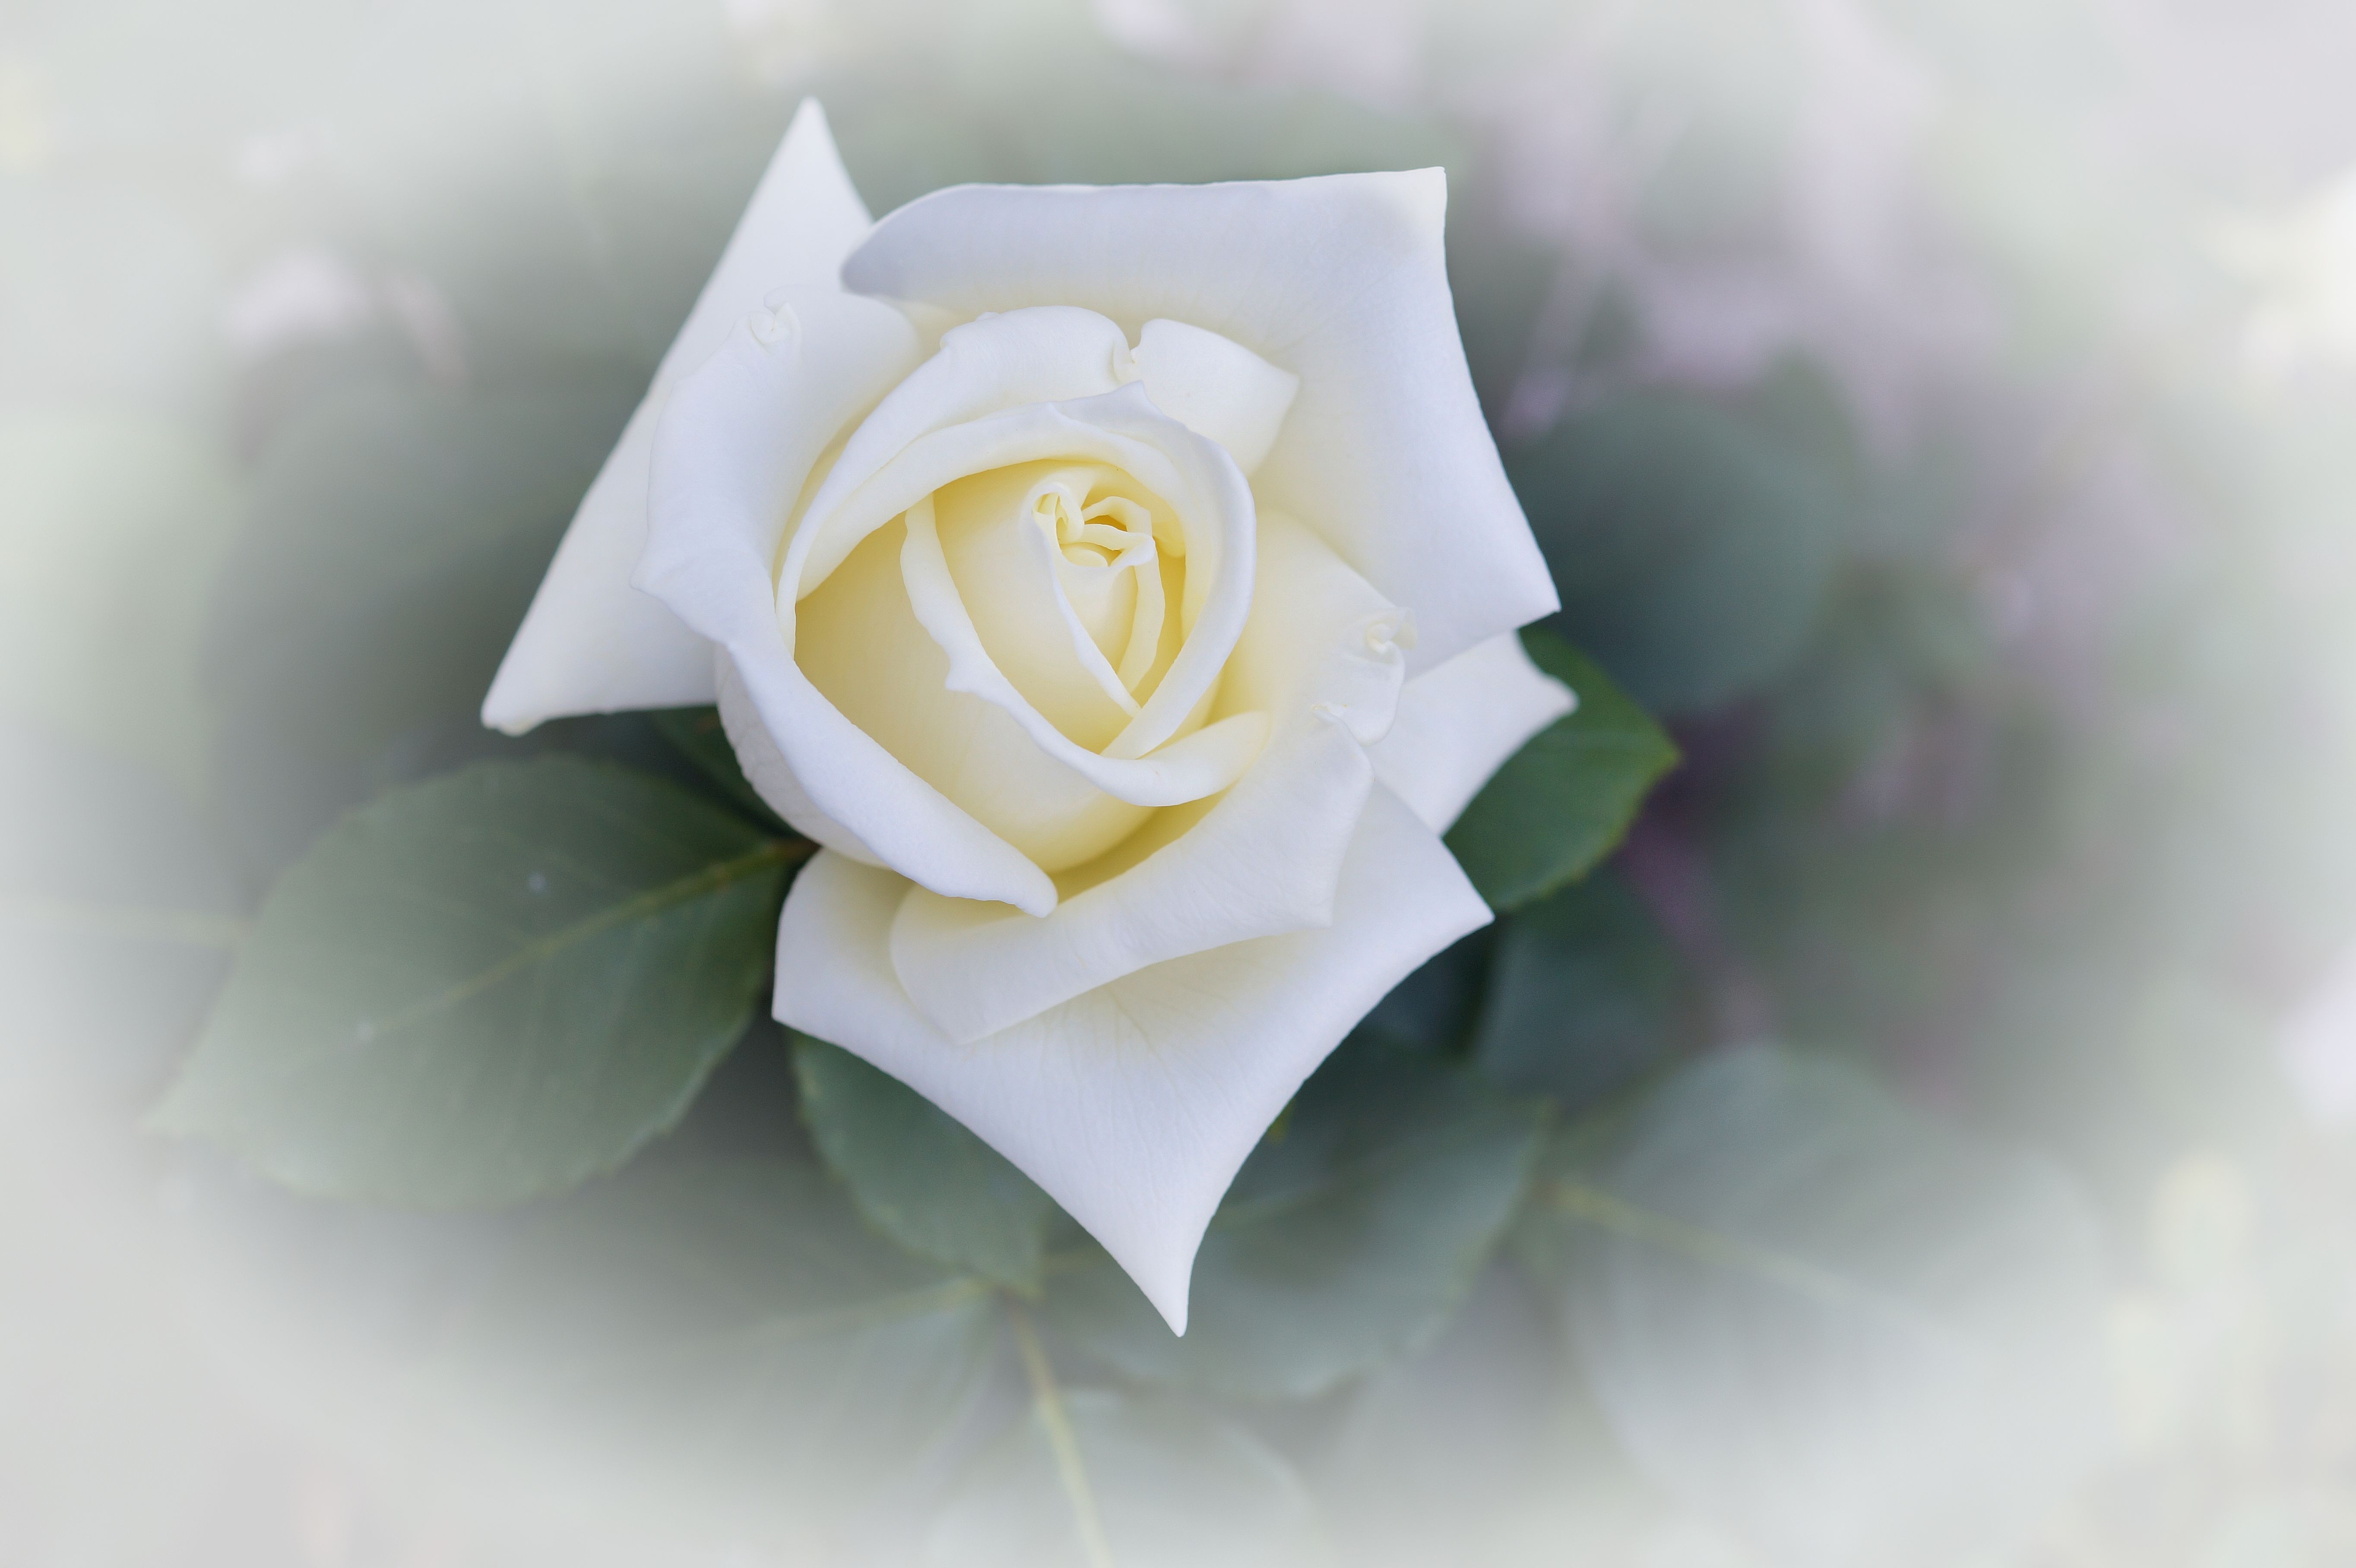
nature, plant, white, photography, flower, petal, rose, yellow, pink, close up, rose bloom, macro photography, nature flower, flowering plant, garden roses, rose family, flower bouquet, land plant